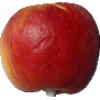
Label: Apple Red Yellow 1